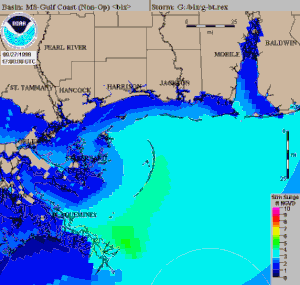
Une onde de tempête est le rehaussement important du niveau de la mer sur le littoral causé par les vents d'une importante dépression qui pousse sur la surface de l'océan ou d'un lac.